Campaign button

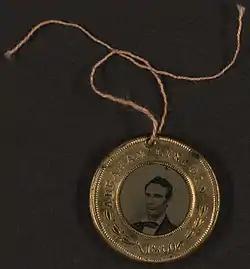
Presidential campaign button for Abraham Lincoln, 1860. The reverse side of the button shows a portrait of his running mate Hannibal Hamlin.

A campaign button is a pin used during an election as political advertising for (or against) a candidate or political party, or to proclaim the issues that are part of the political platform. In the United States, political buttons date as far back as President George Washington. They have taken many forms as the technology to create an image and mass production has allowed. In the late 18th and first half of the 19th century they were sewn-on clothing buttons, whereas the modern forms typically have pins on the back and are therefore also called pin-back buttons.